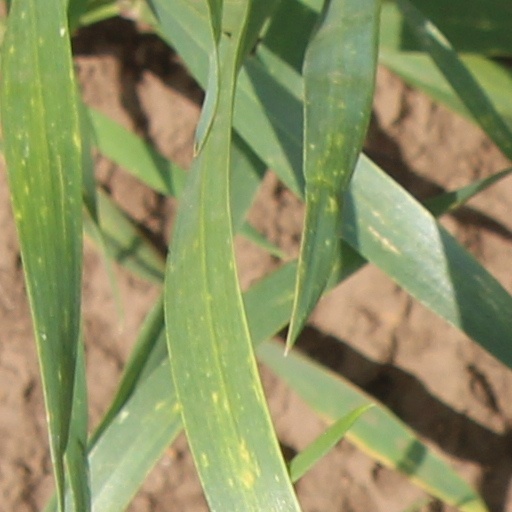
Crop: wheat